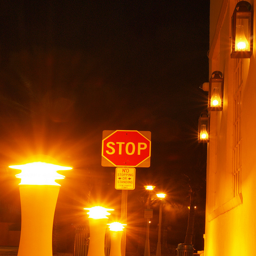
A stop sign lit up by the street lamps.
A stop sign and no stopping or standing sign on a street at night.
A street scene with a stop sign in the background.
A stop sign on a pole at night.
A stop sign illuminated in the night by nearby lights.